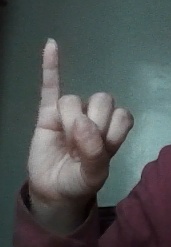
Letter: meem